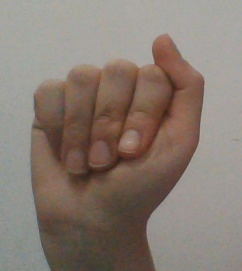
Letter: saad